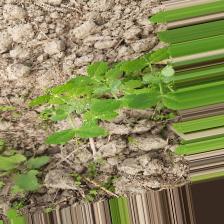
Label: Normal